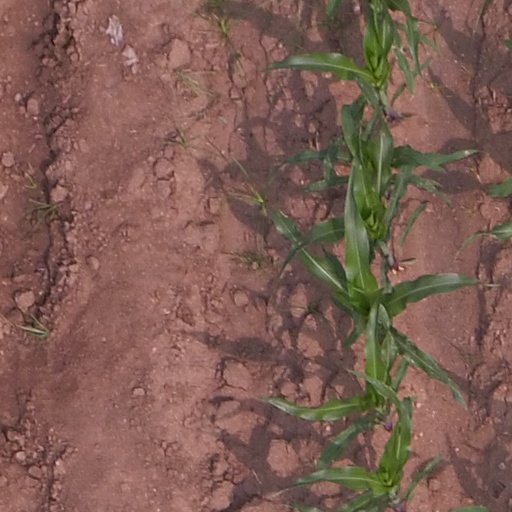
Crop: maize; corn